Cecil W Bacon

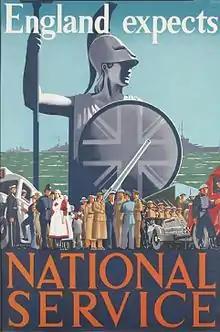
World War II poster by Bacon, encouraging people to enlist in the armed forces

Cecil Walter Bacon, MSIA (24 August 1905 – 12 August 1992), who signed his work "CWB", was a British artist and illustrator. Much of his work was in the art deco style.